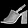
Label: Sandal